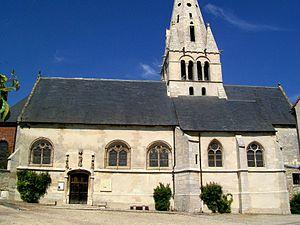
L'église Notre-Dame de Chamant est enclavée entre de différentes propriétés et ne dispose que d'une petite place devant la façade sud.
Chamant est une commune française située dans le département de l'Oise en région Hauts-de-France.
Cet article recense les monuments historiques de l'est de l'Oise, en région des Hauts-de-France, en France.